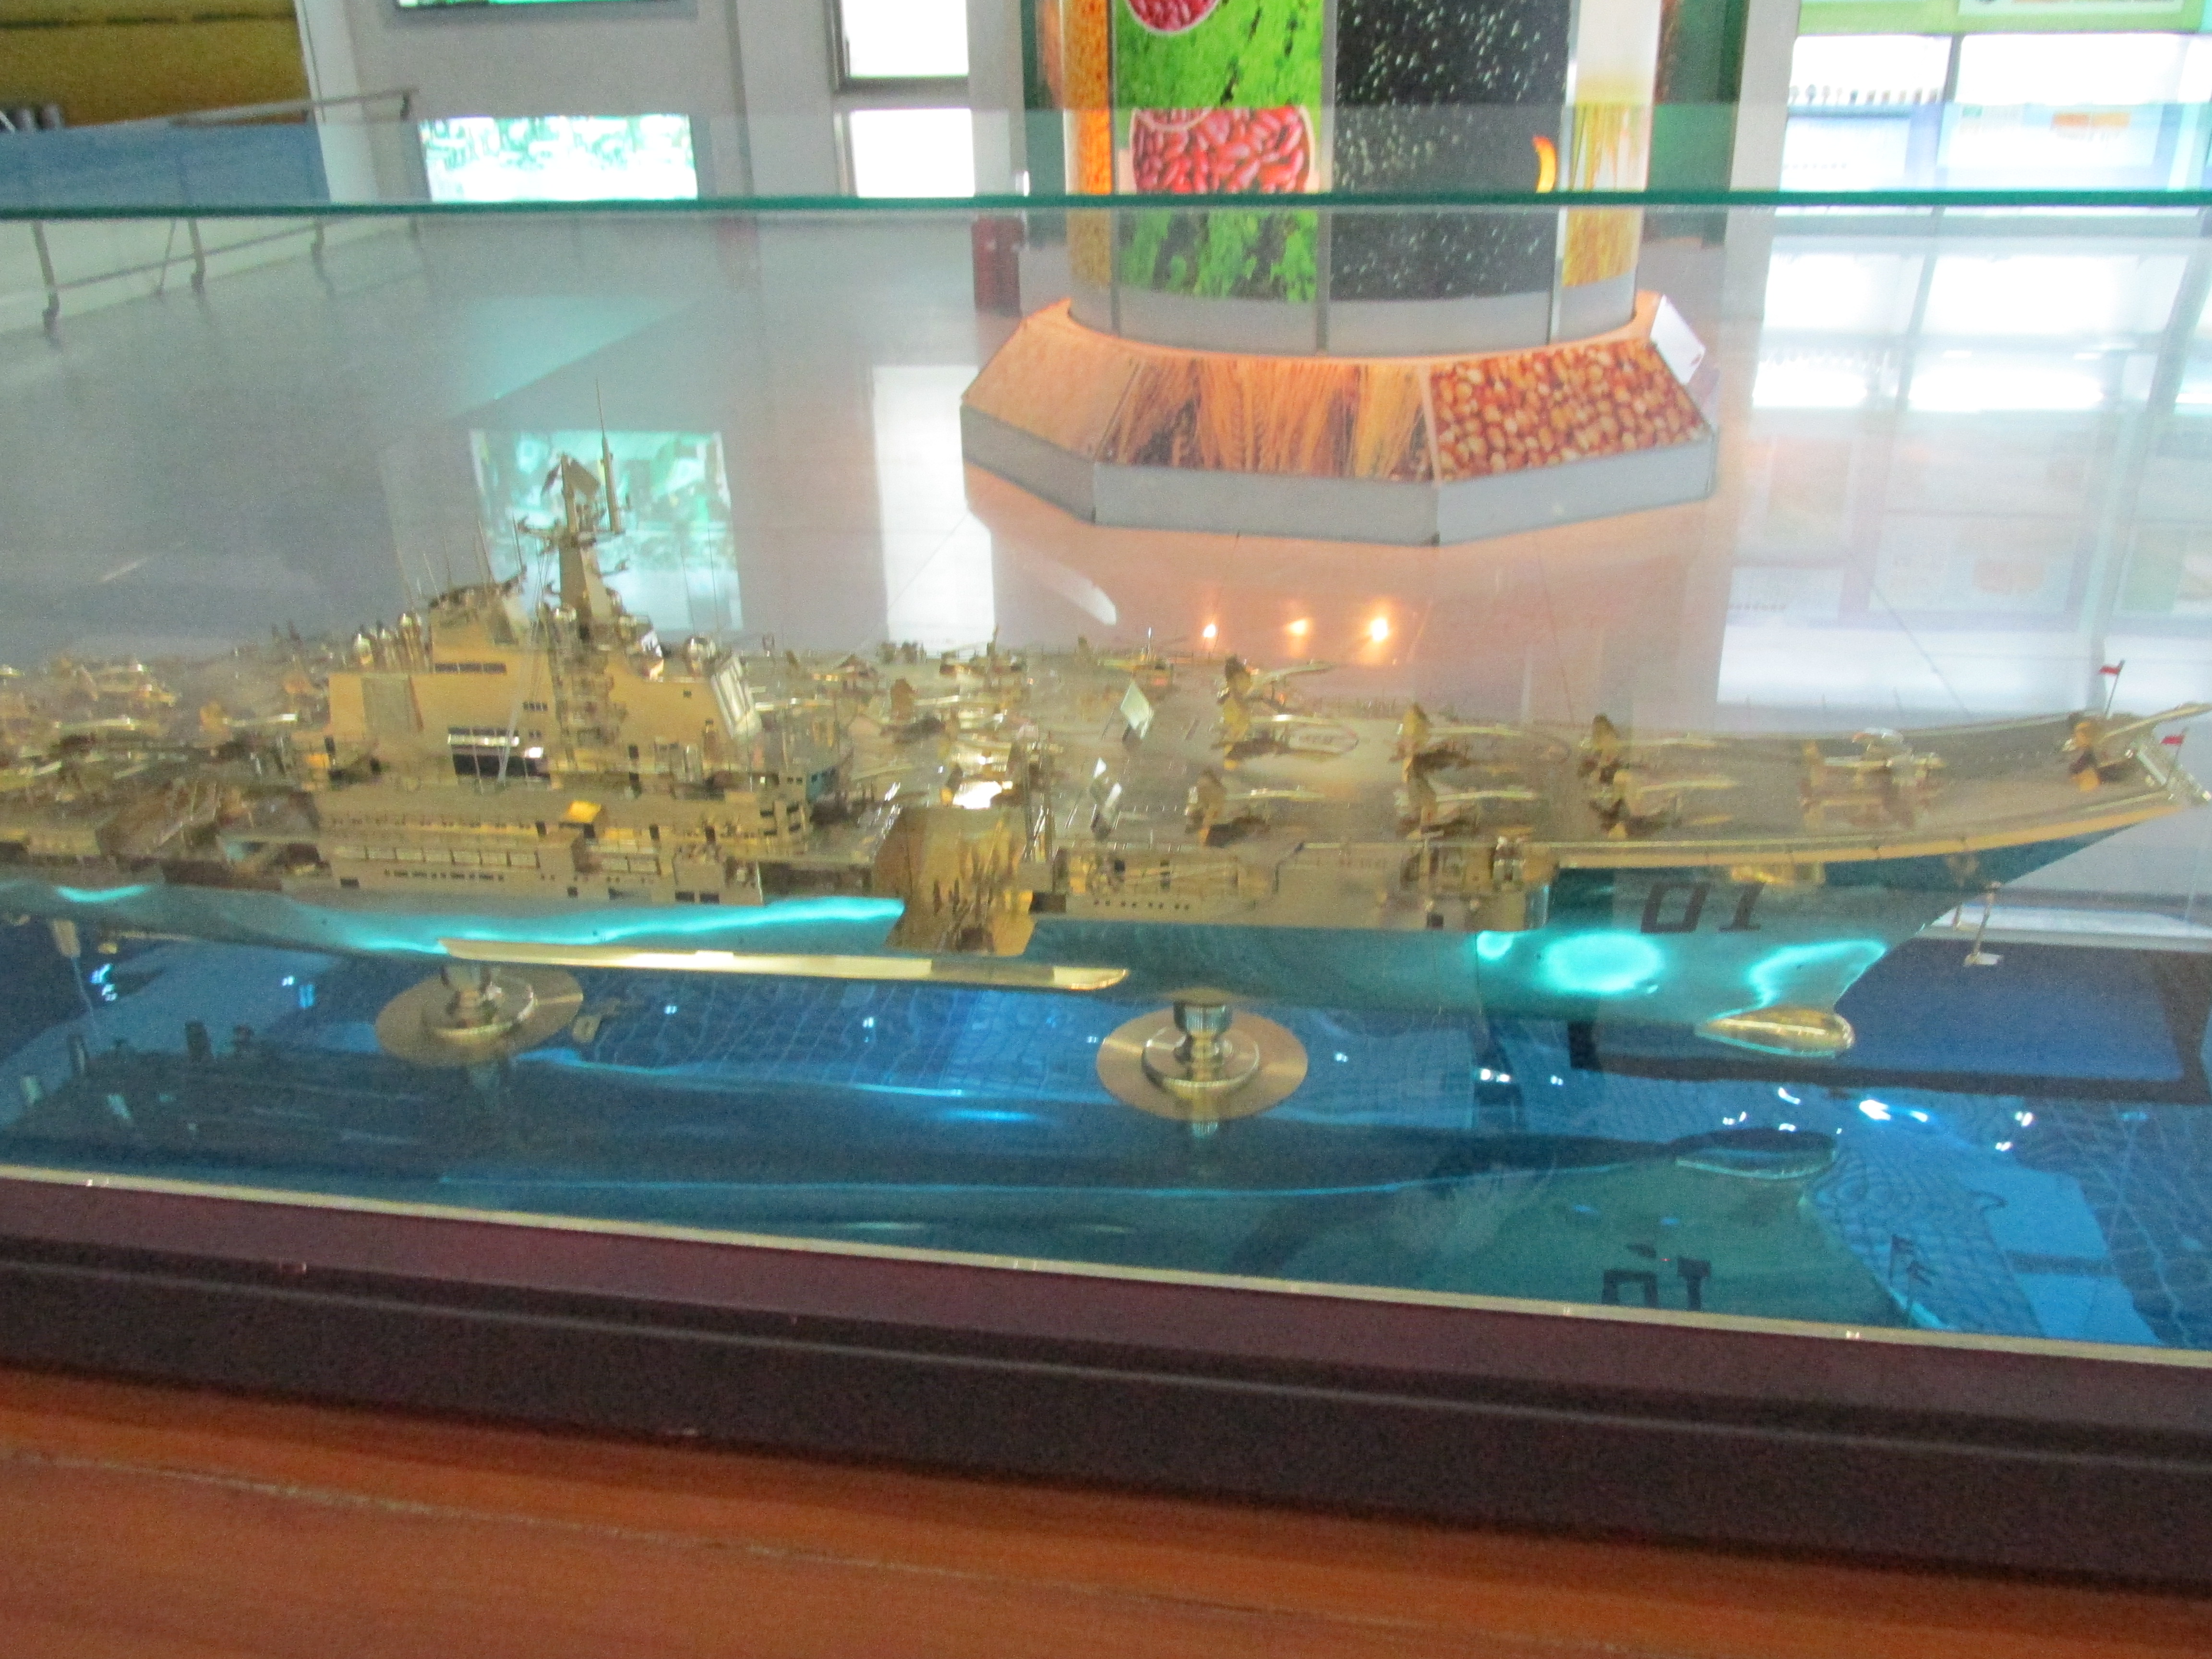
tourism, adventure, Beautiful Places, Pretty Places, environment, Interesting Places, harbin, museums, architecture, art, nature, museum, history, ancient history, china, asia, imperial palace, dynasty, beijing, planning, exhibition, sculpture, map, glass, scale model, games, leisure, vehicle